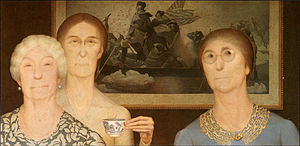
Grant Wood
Daughters of Revolution (1932)
Grant Wood var en amerikansk maler.